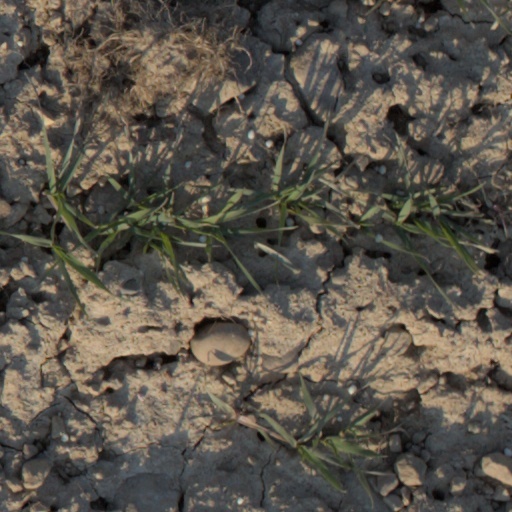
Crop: wheat